Roger Sablonier

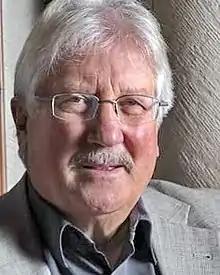
Sablonier probably in the late 2000s

Roger Sablonier (16 April 1943 – 8 June 2010) was a Swiss historian and writer of non-fiction publications, and Emeritus (Prof. Dr.) of the faculty of the University of Zürich.